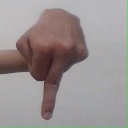
अक्षर: प